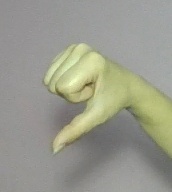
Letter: waw